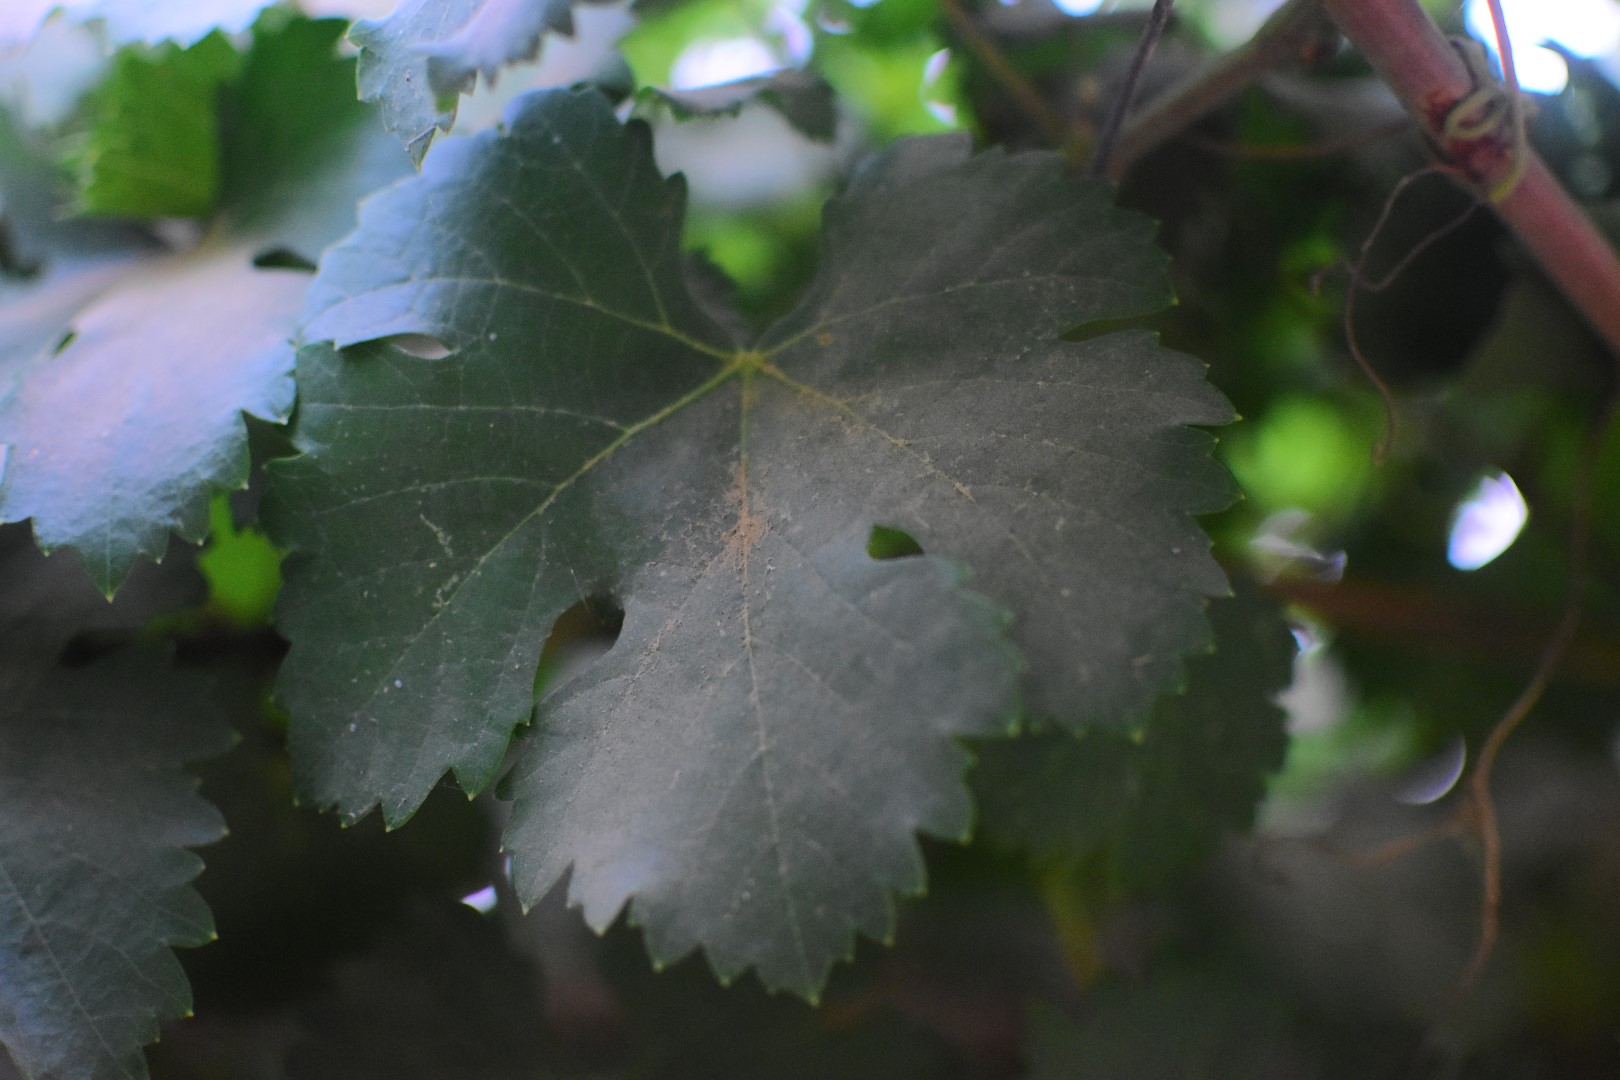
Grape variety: Aswud Balad